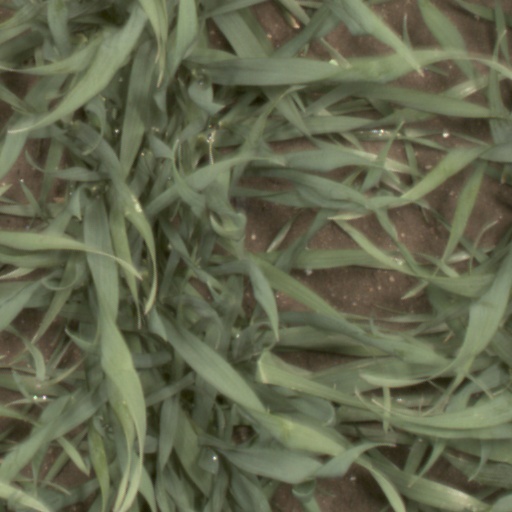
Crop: wheat